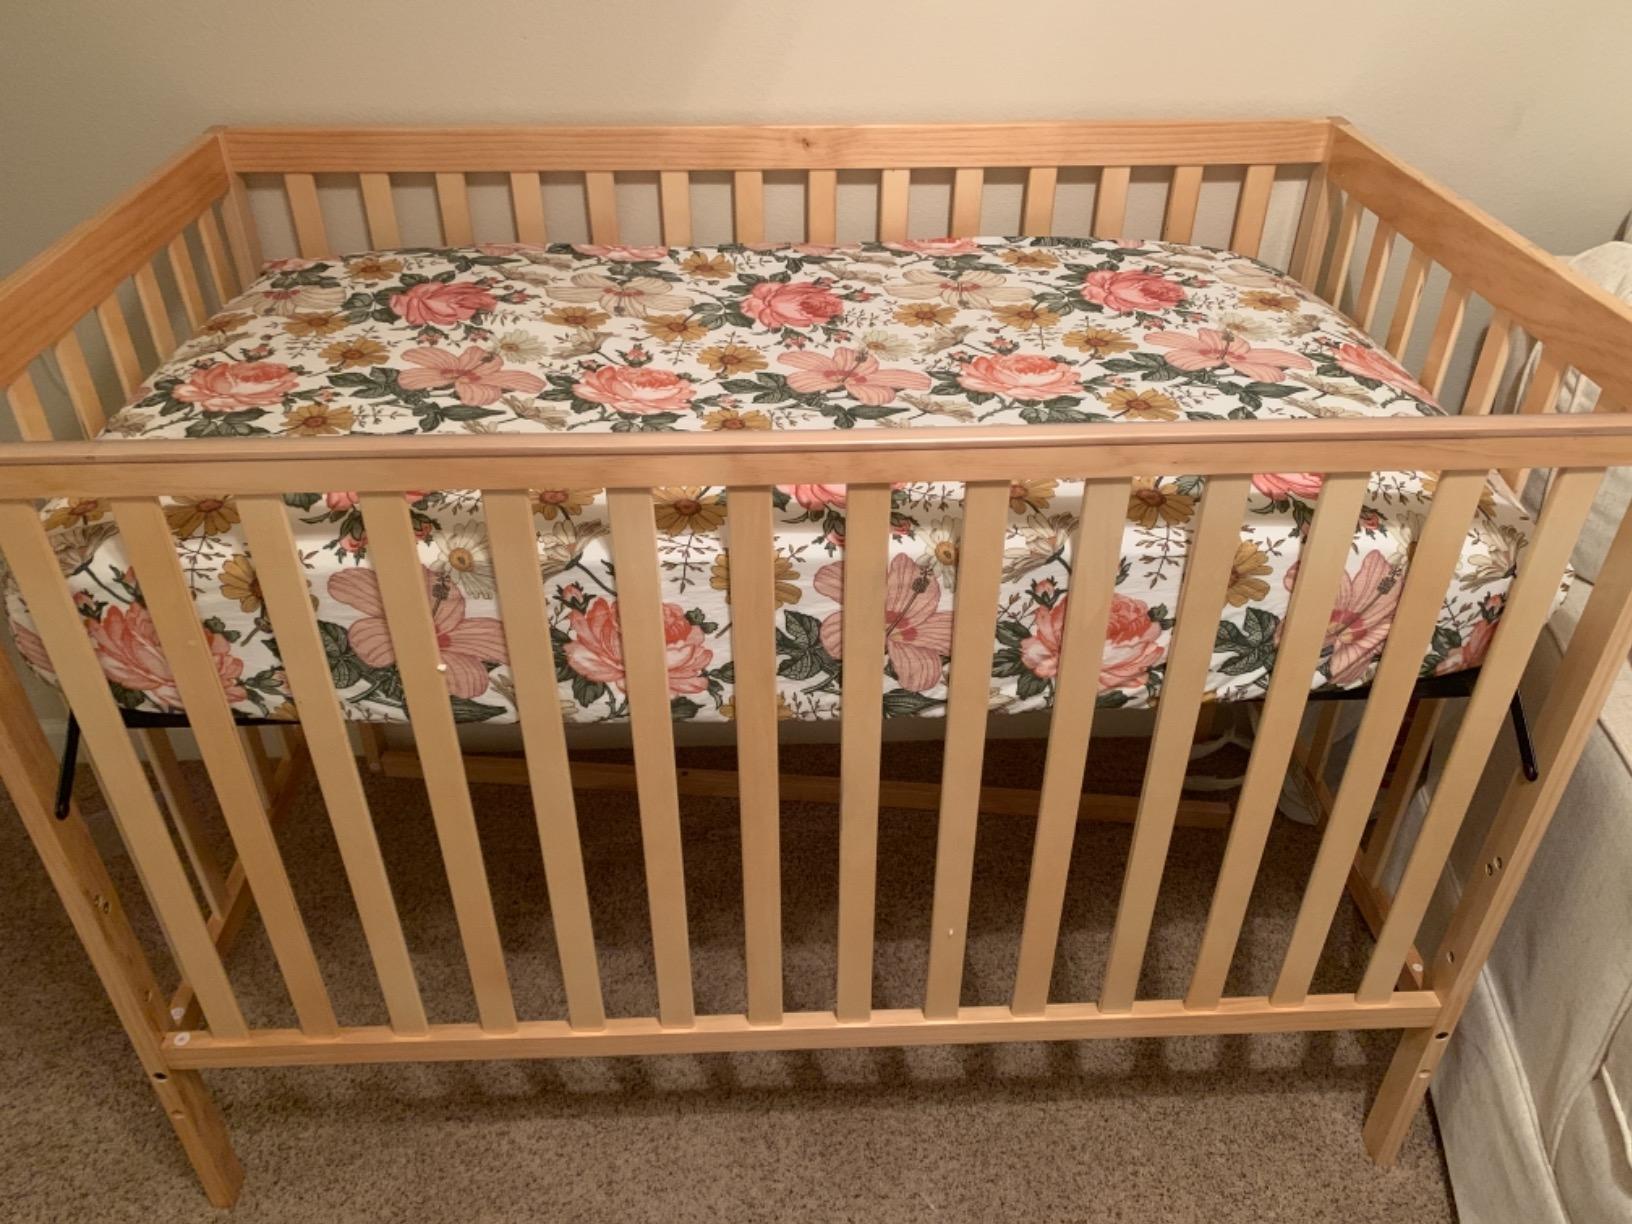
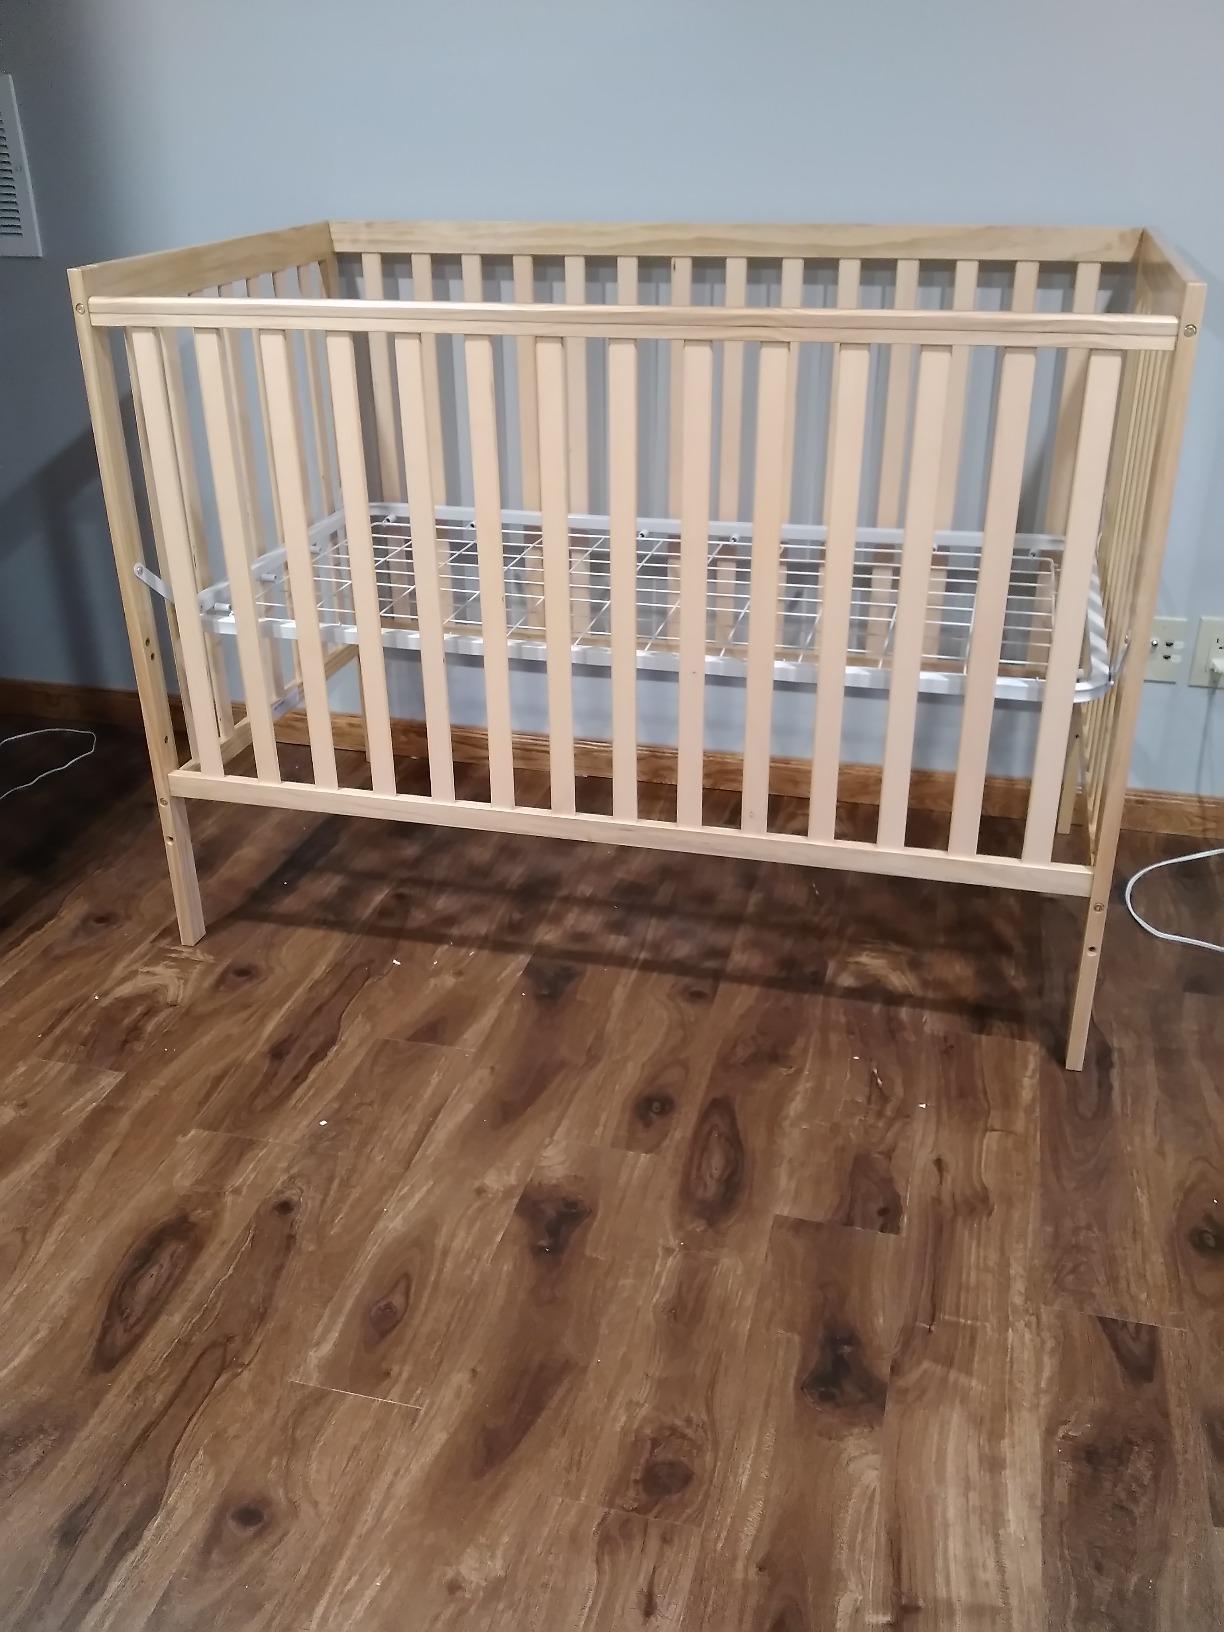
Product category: products_crib
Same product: yes